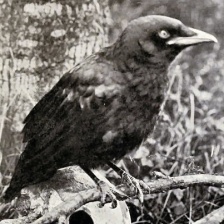
Species: CROW
Scientific name: CORVUS